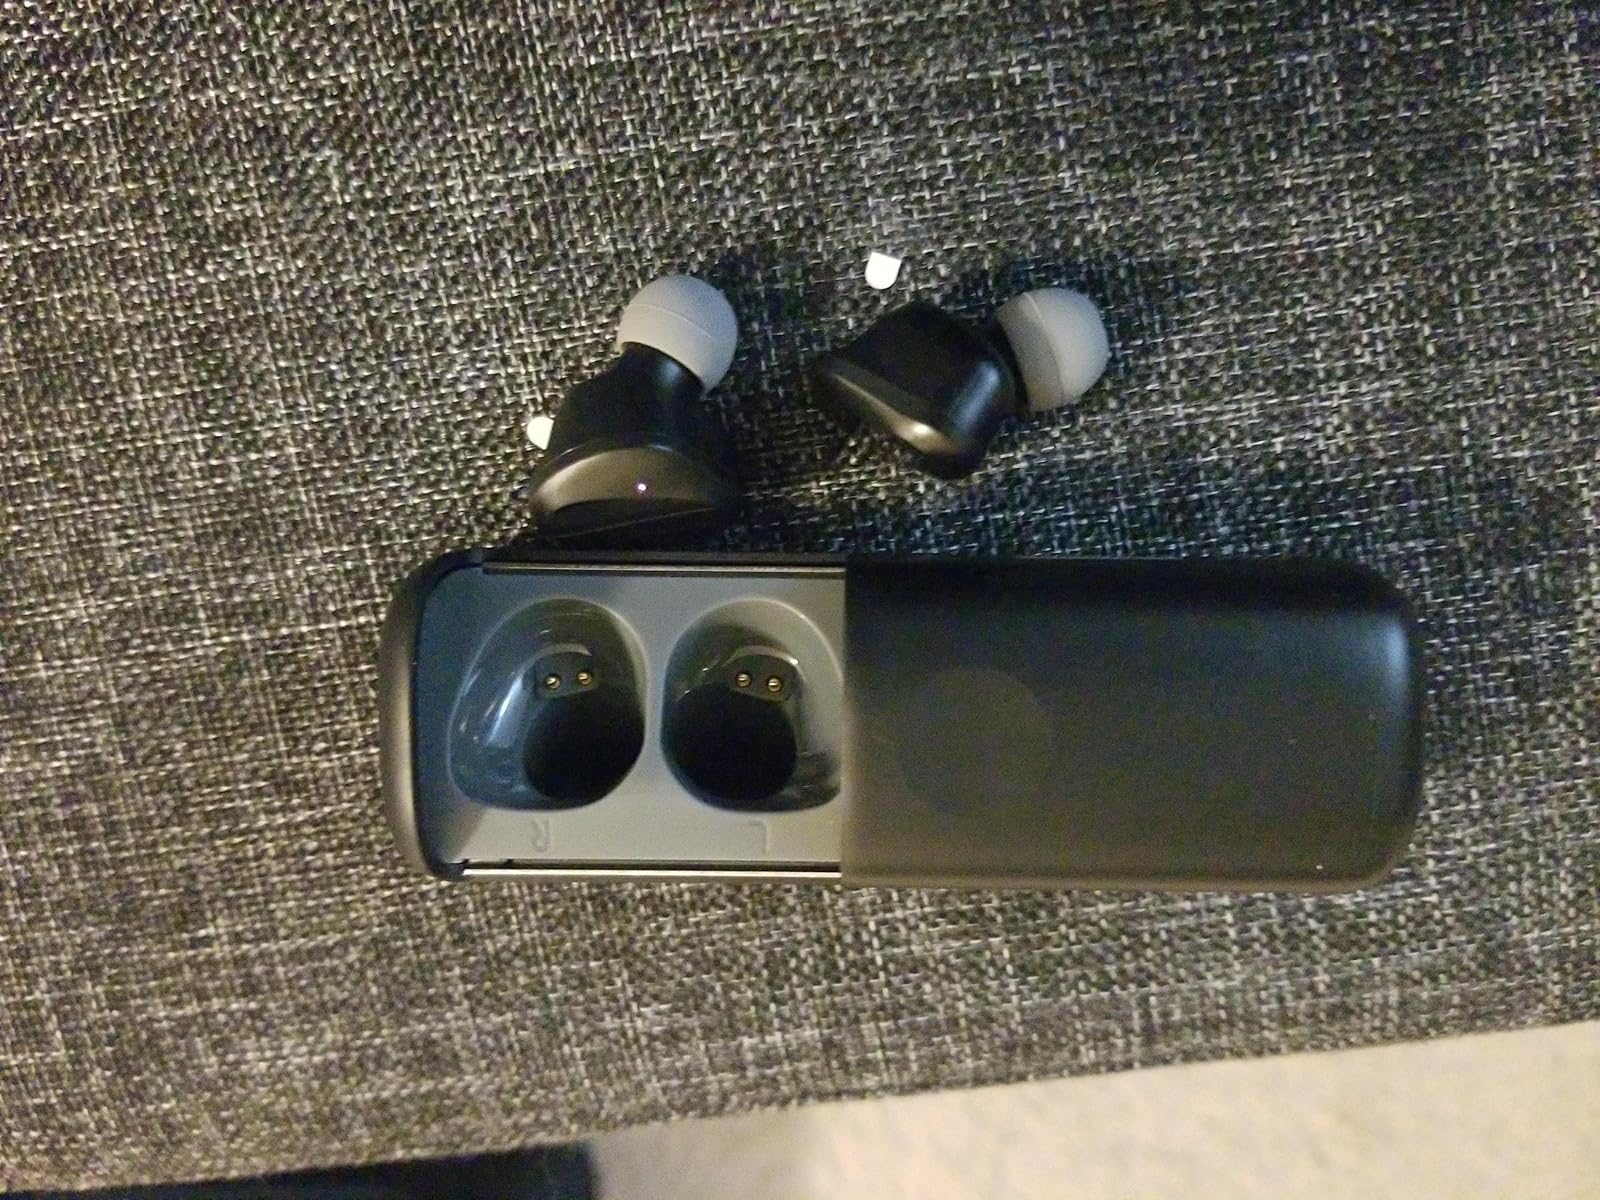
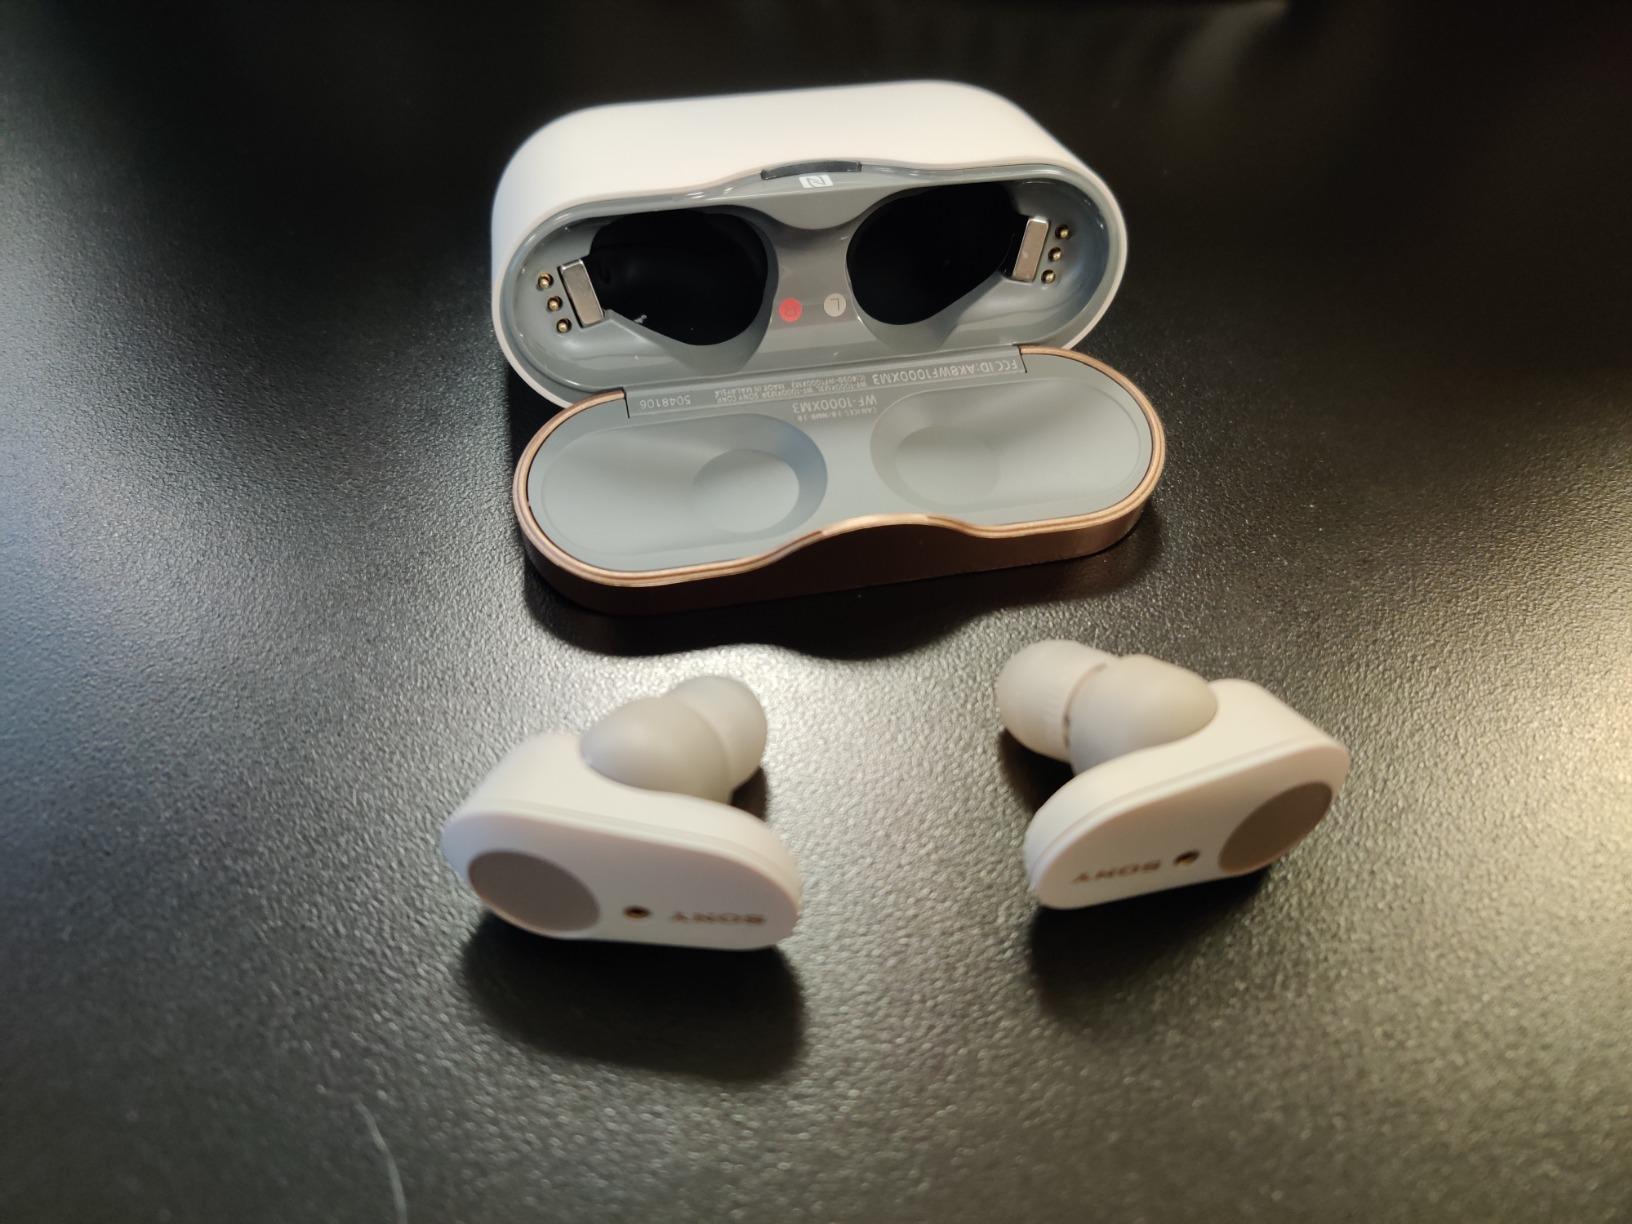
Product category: earbuds
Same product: no